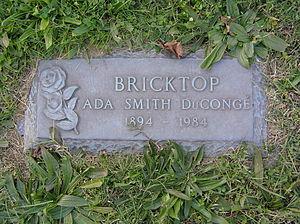
Ada Beatrice Queen Victoria Louise Virginia Smith, mieux connue sous le nom Bricktop est une danseuse, chanteuse de jazz, actrice de music-hall afro-américaine qui se décrit elle-même comme une gardienne de saloon, qui possédait la boîte de nuit Chez Bricktop, rue Pigalle, à Paris de 1924 à 1961, ainsi que des clubs à Mexico et à Rome. Elle est considérée comme … l'une des figures les plus légendaires et les plus durables de l'histoire culturelle américaine du XXᵉ siècle.